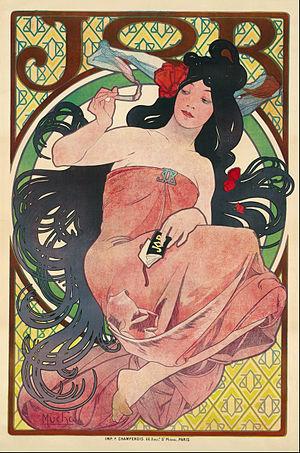
La collection JOB est une production d'œuvres graphiques constituée de calendriers, affiches et cartes postales à vocation publicitaire pour la fabrique de papier à cigarettes JOB. De caractère artistique, elle est illustrée par des peintres et affichistes de renom, principalement lors de la période Art nouveau.